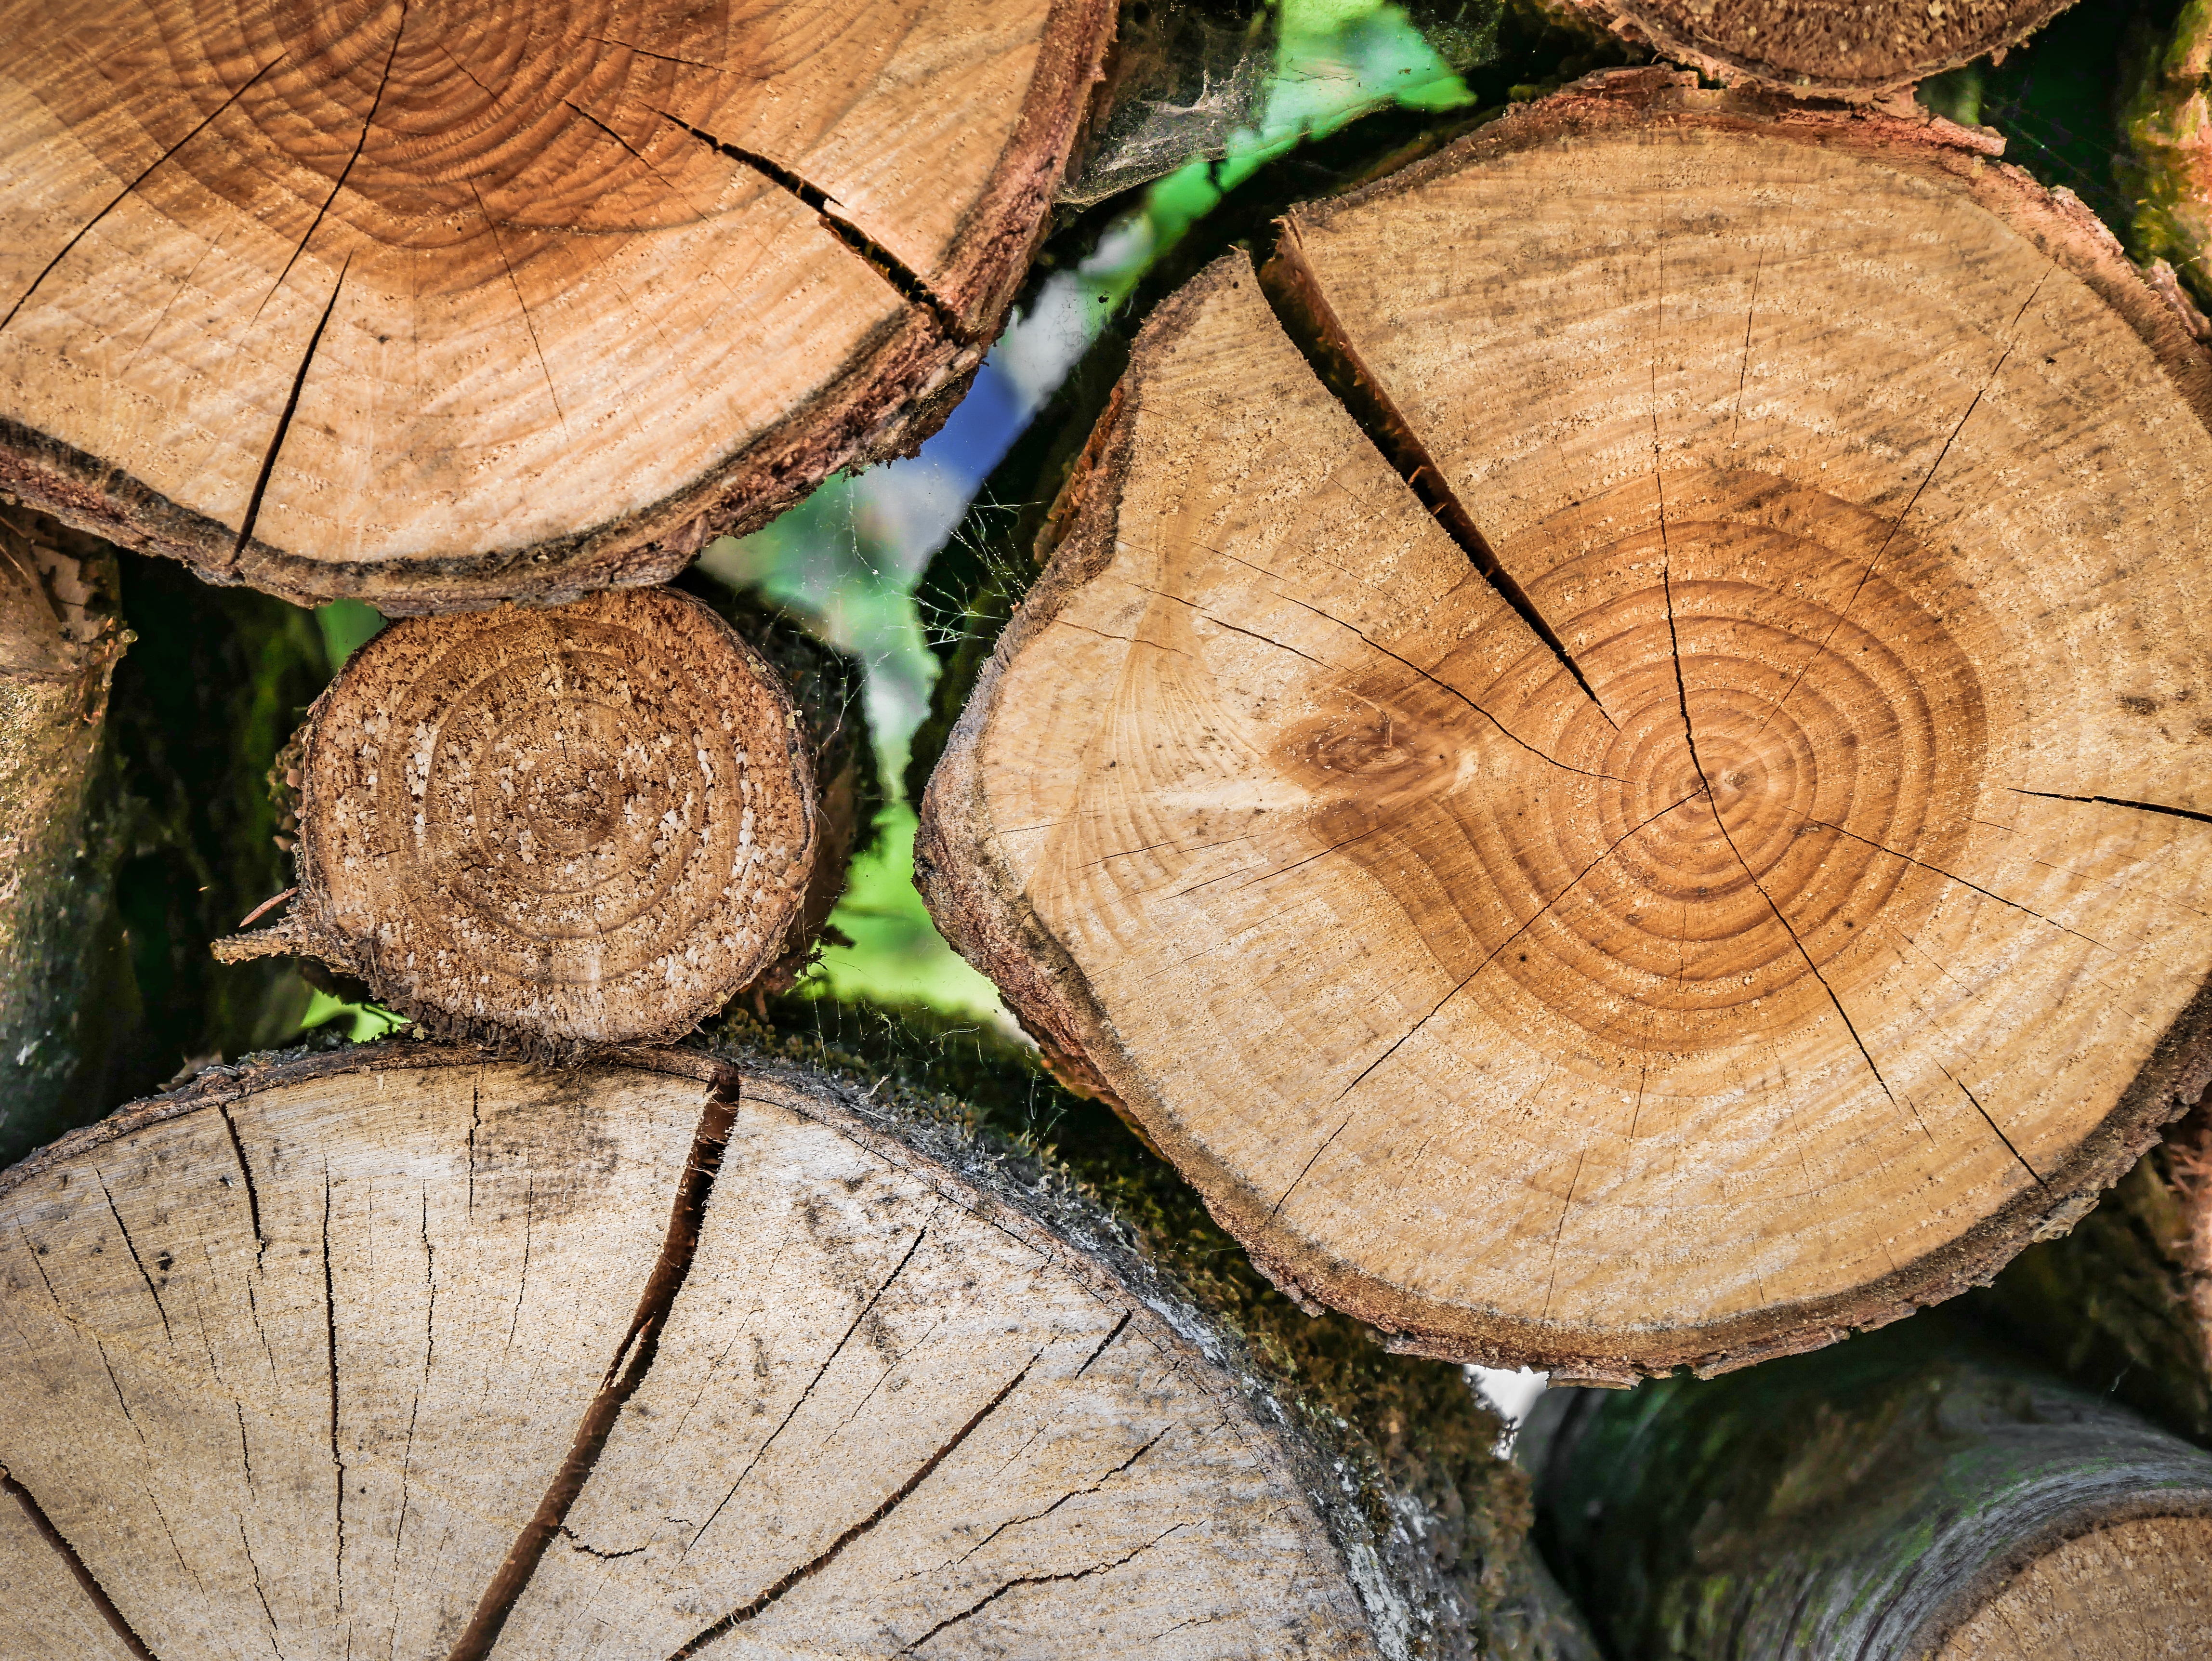
tree, nature, forest, branch, structure, plant, wood, leaf, trunk, bark, log, autumn, soil, botany, lumber, flora, coconut, tribe, tree stump, cross section, black forest, public record, man made object, woody plant, medicinal mushroom